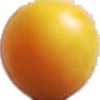
Label: cherry_wax_yellow